Conradh na Gaeilge

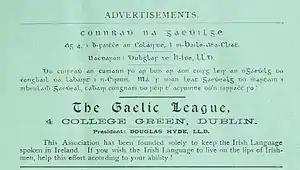
Advertisement for the Gaelic League in the "Gaelic Journal", June 1894. The English text reads "This Association has been founded solely to keep the Irish Language spoken in Ireland. If you wish the Irish Language to live on the lips of Irishmen, help this effort according to your ability!"

"Conradh na Gaeilge", the Gaelic League, a successor to Ulick Bourke's earlier Gaelic Union, was formed in 1893, at a time when Irish as a spoken language appeared to be on the verge of extinction. Analysis of the 1881 Census showed that at least 45% of those born in Ireland in the first decade of the 19th century had been brought up as Irish speakers. Figures from the 1891 census suggested that just 3.5% were being raised speaking the language. Ireland had become an overwhelmingly English-speaking country. Spoken mainly by peasants and farm labourers in the poorer districts of the west of Ireland, Irish was widely seen, in the words of Matthew Arnold, as "the badge of a beaten race."